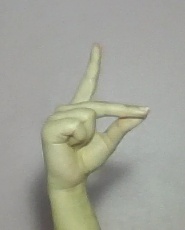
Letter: ta